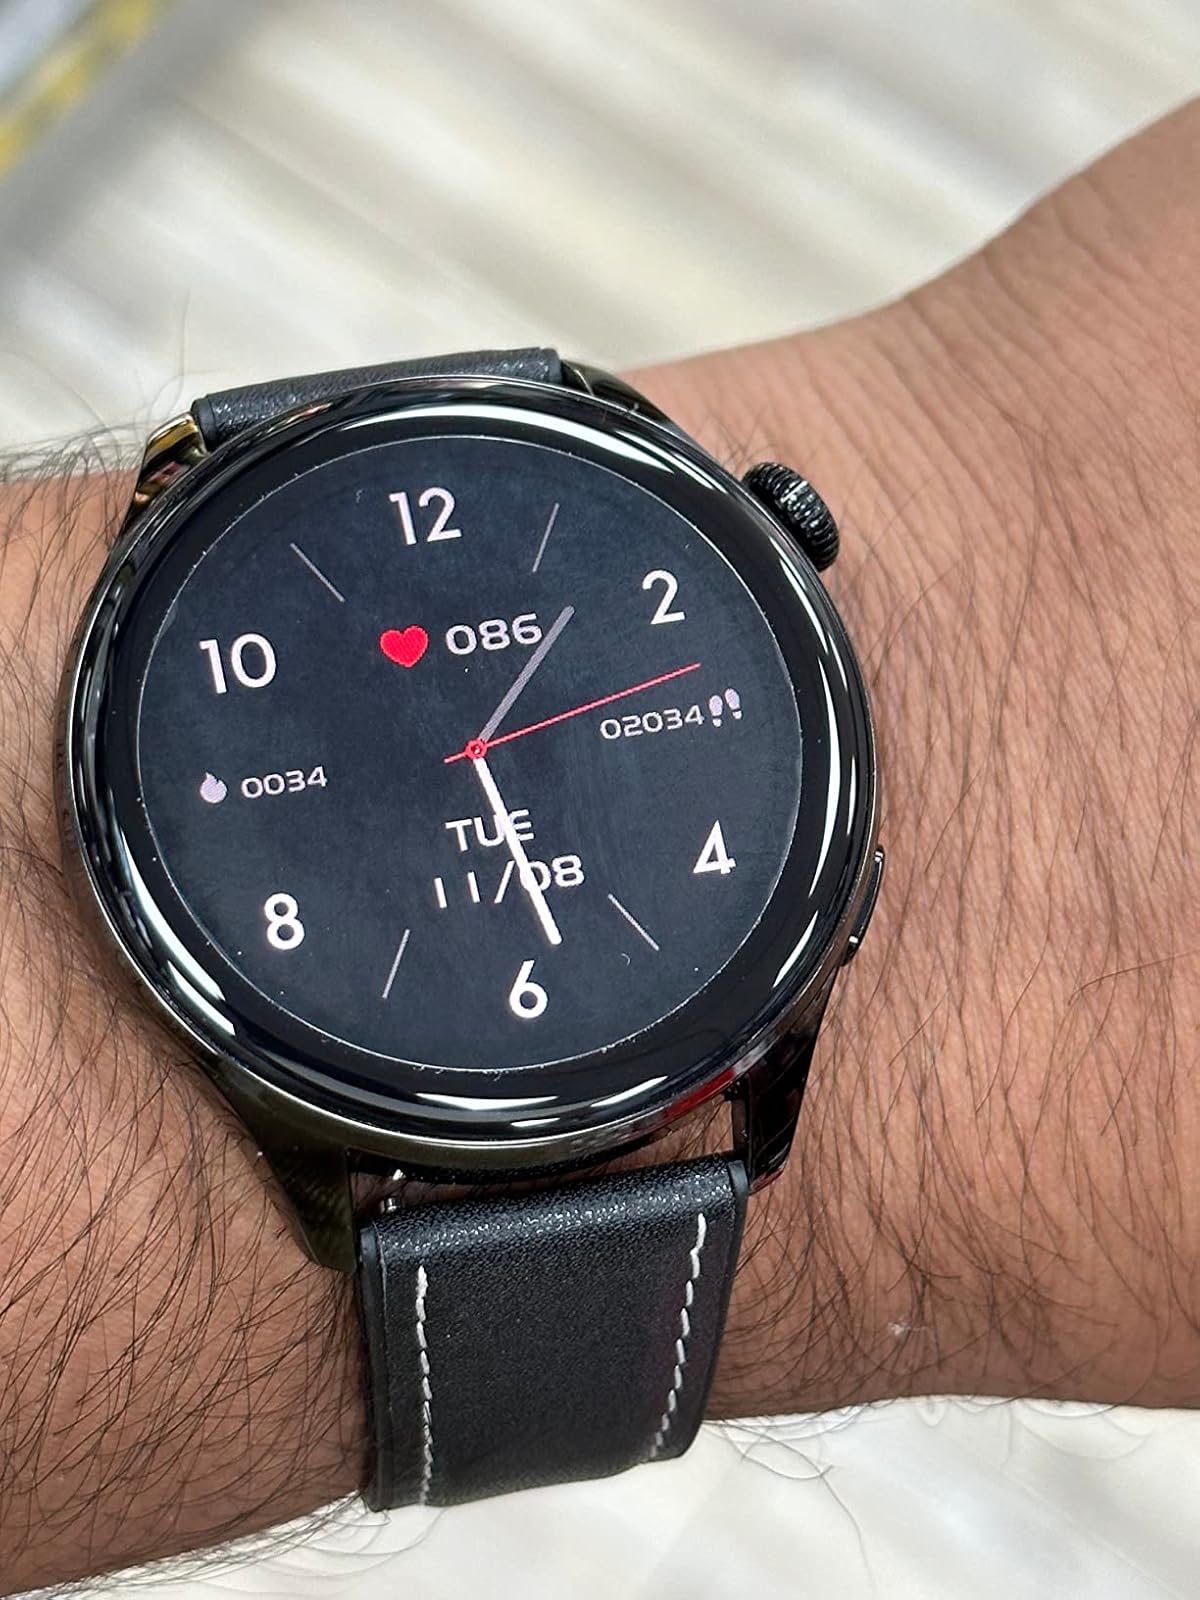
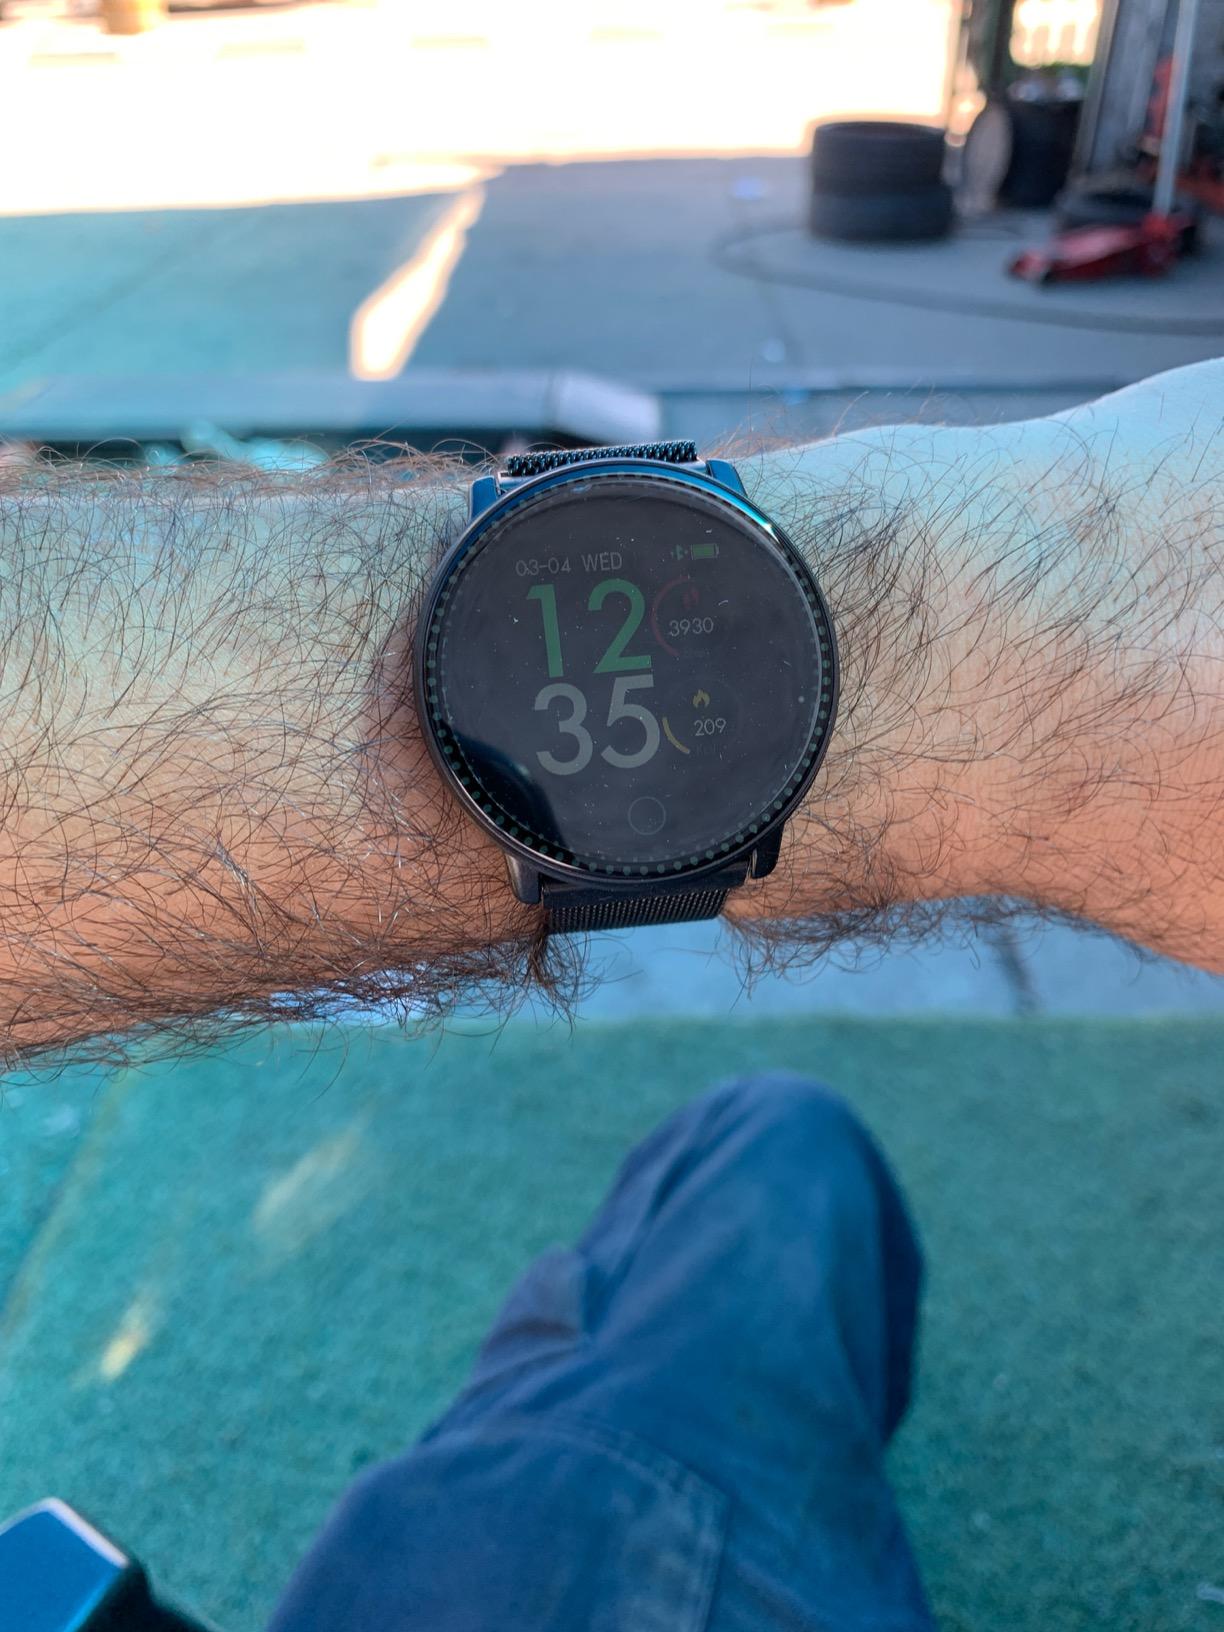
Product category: smartwatch
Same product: no